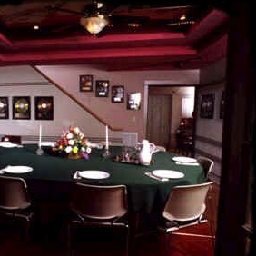
Room type: dining_room